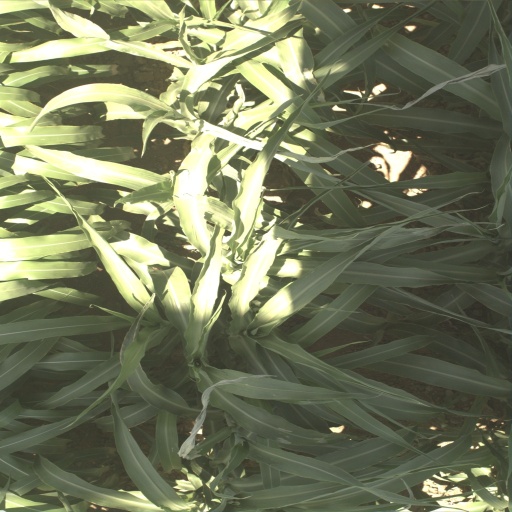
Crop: sorghum